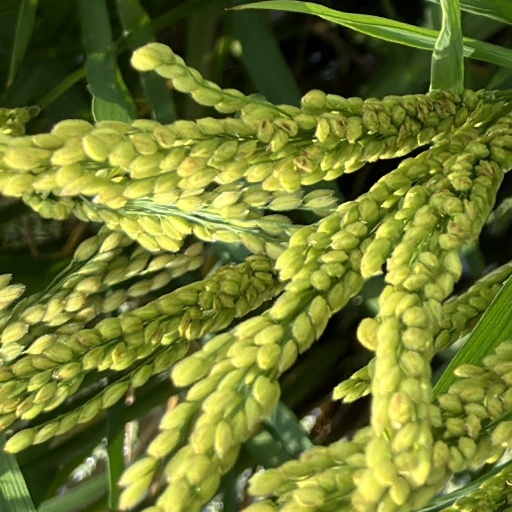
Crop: rice